Fairlight, New South Wales

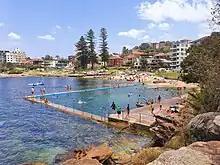
Summer at Fairlight rock pool

In the 2021 Census, there were 6,146 people in Fairlight. 63.9% of people were born in Australia. The next most common countries of birth were England 11.5% and New Zealand 2.3%. 86.1% of people only spoke English at home. The most common responses for religion were No Religion 51.0%, Catholic 19.9% and Anglican 14.4%. The most common occupations included Professionals 39.9%, Managers 24.3%, Clerical and Administrative Workers 10.2%, Community and Personal Service Workers 7.7%, and Sales Workers 6.5%. The median household weekly income was high at $3,251. Housing was expensive in Fairlight, with the median weekly rent being $720 and the median monthly mortgage payment was $3,467.